Dead Rabbits

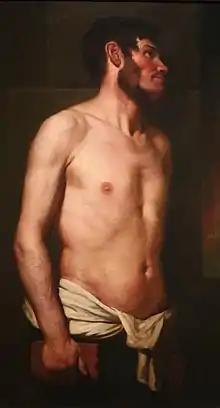
George Henry Hall, artist painting "A Dead Rabbit", 1858; also entitled "Study of the Nude" or "Study of an Irishman", it depicts a dead Dead Rabbit, killed during the riot on July 4, 1857, on the Lower East Side.

Lyrics detailing the Dead Rabbits' battle with the Bowery Boys on July 4, 1857, were written by Henry Sherman Backus and Daniel Decatur Emmett: